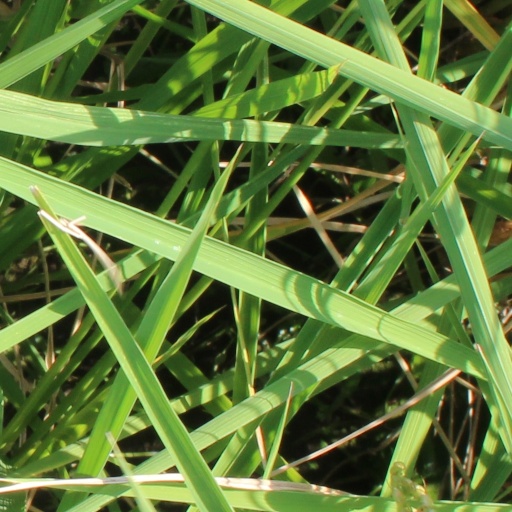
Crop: rice